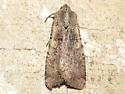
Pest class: cutworms